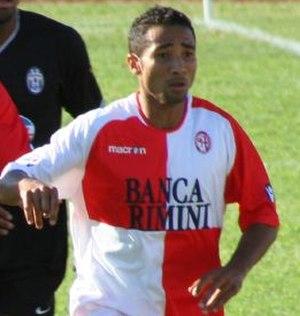
Jedaias Capucho Neves, dit Jeda est un footballeur brésilien, évoluant au poste d'attaquant.